Efe Gómez

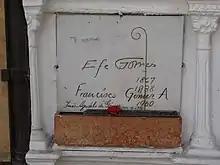
The tomb of Efe Gómez at the San Pedro Cemetery in Medellín

Efe Gómez, born Francisco Gómez Escobar, (1867 - 1938) was a prominent writer and intellectual from Medellín, Colombia.